Voiscreville

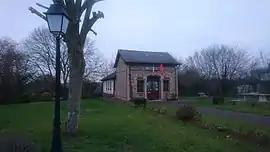
The town hall in Voiscreville

Voiscreville is a commune in the Eure department in Normandy in northern France.